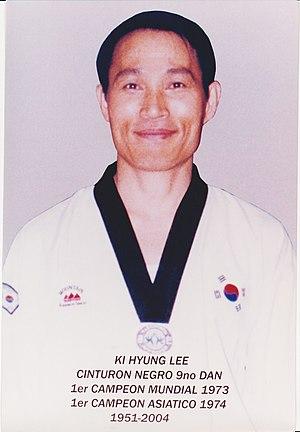
Maître de Taekwondo Ki Hyung Lee Português: Mestre de Taekwondo Ki Hyung Lee
Ki Hyung Lee né le 28 novembre 1951 à Seoul et mort le 9 janvier 2004 à Lima fut un taekwondoïste Sud-Coréen.